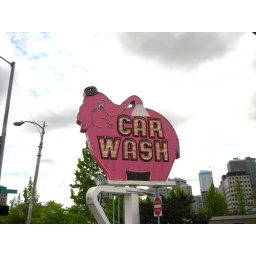
The pink elephant car wash sign. My only landmark in Seattle.